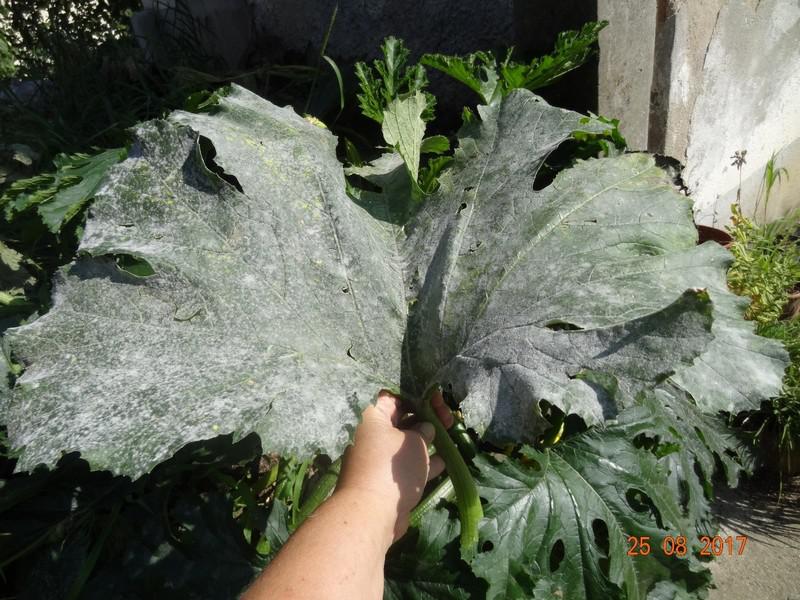
Plant: Zucchini
Disease: zucchini powdery mildew